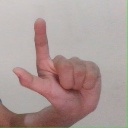
अक्षर: ल